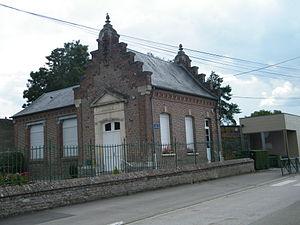
école.
Fourdrinoy est une commune française située dans le département de la Somme, en région Hauts-de-France.